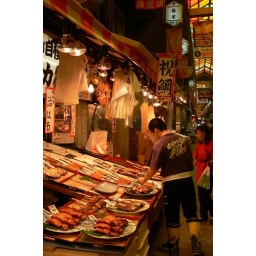
fish market in kyoto